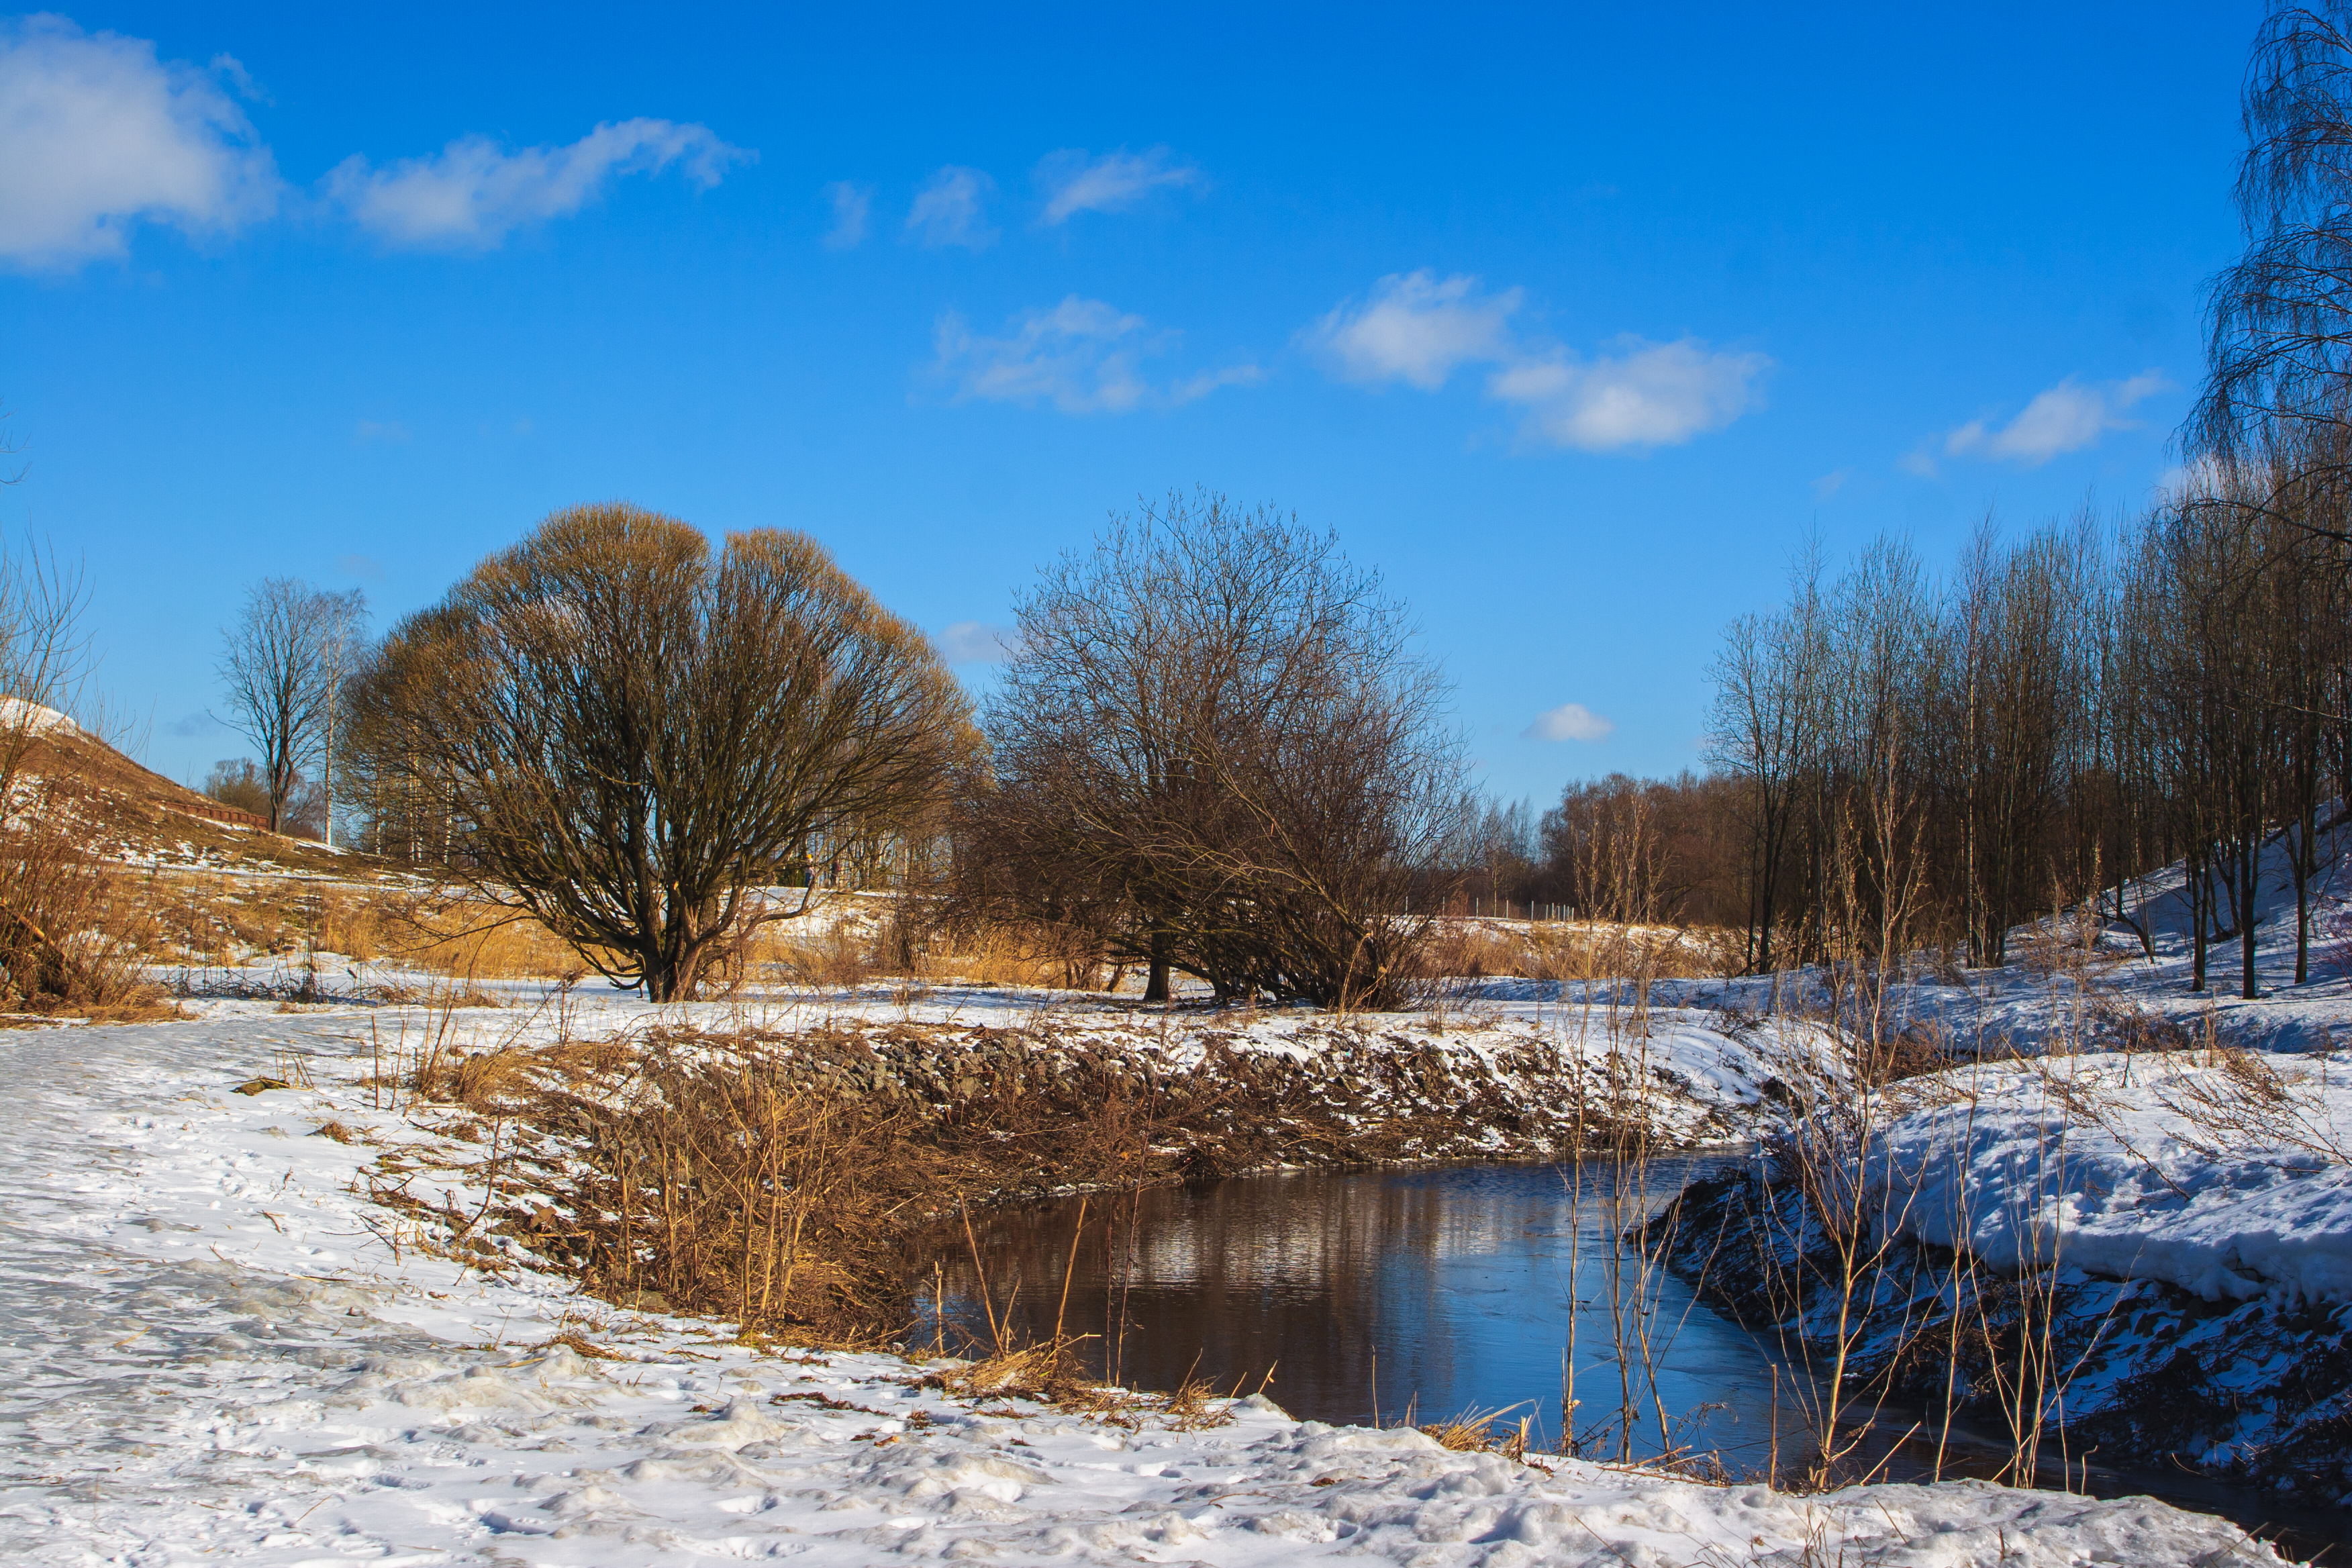
images, cloud, sky, water, water resources, plant, snow, natural landscape, tree, branch, wood, body of water, sunlight, lake, watercourse, twig, lacustrine plain, bank, fluvial landforms of streams, grass, landscape, riparian zone, rural area, horizon, forest, grassland, winter, reflection, mountain, wetland, frost, stream, reservoir, freezing, trunk, wilderness, woodland, wildlife, tidal marsh, creek, pond, bog, loch, rock, marsh, lake district, floodplain, Freshwater marsh, fen, riparian forest, hill, tundra, channel, river, pasture, swamp, bayou